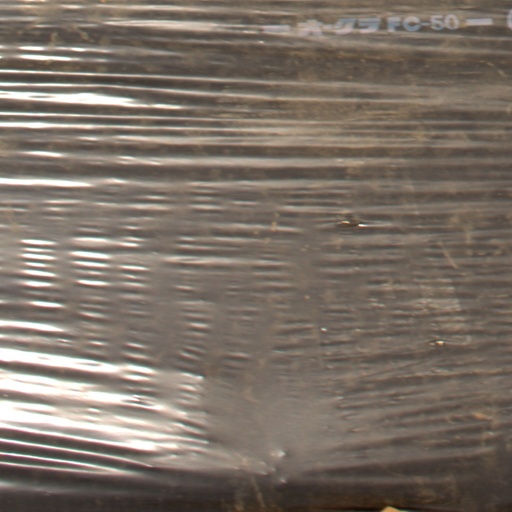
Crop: Jerusalem artichoke